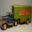
Label: truck